Levi Brown (offensive tackle)

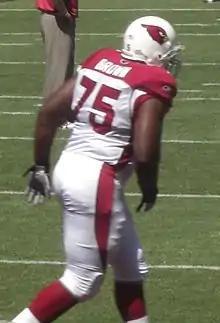
Brown with the Arizona Cardinals in 2008

Levi James Brown III (born March 16, 1984) is an American former professional football player who was an offensive tackle in the National Football League (NFL). He was selected by the Arizona Cardinals fifth overall in the 2007 NFL draft. He played college football for the Penn State Nittany Lions.